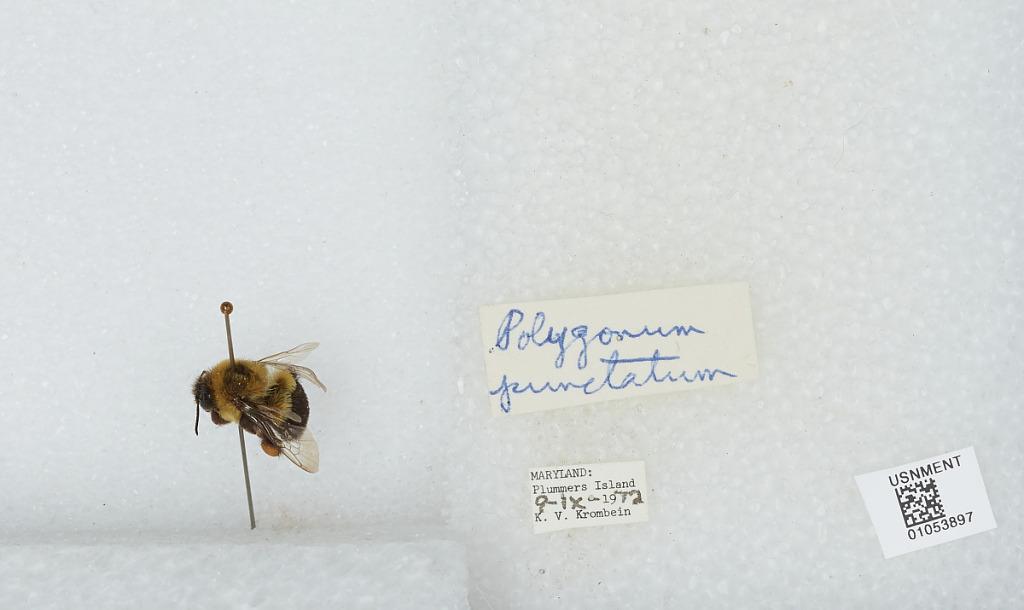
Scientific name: Bombus sp.
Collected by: K. Krombein
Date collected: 1972-9-9
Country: United States
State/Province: Maryland
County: Montgomery
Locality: Plummers Island
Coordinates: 38.9694, -77.1764